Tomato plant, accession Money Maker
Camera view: bottom (45 deg); turntable rotation: 60 degrees
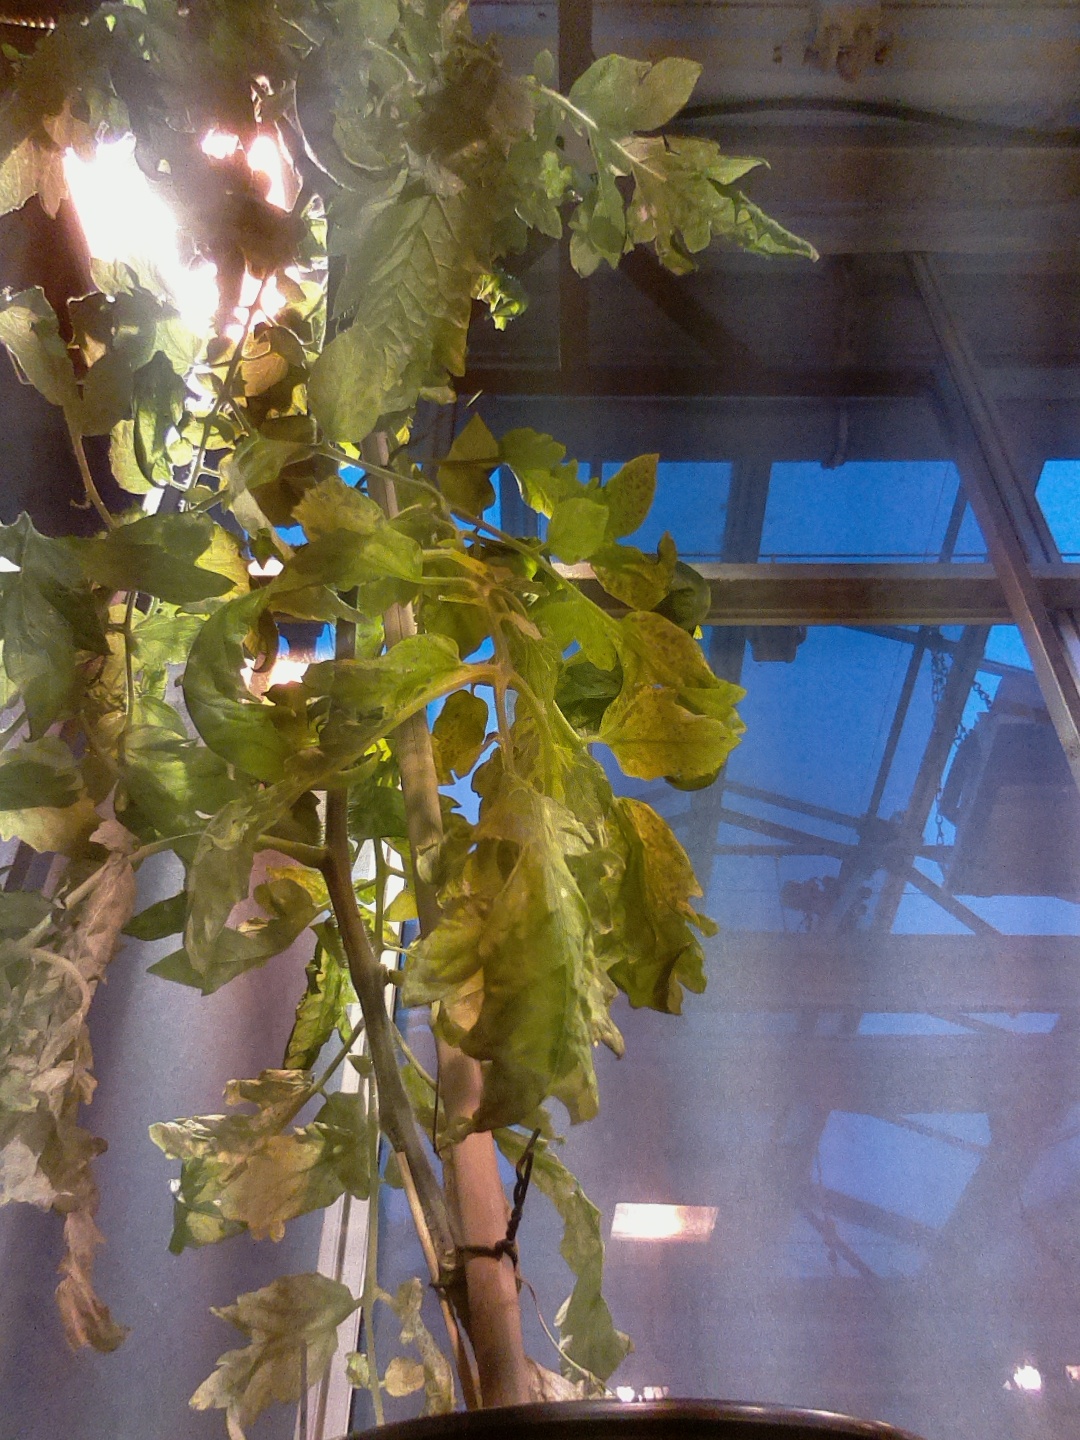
BBCH growth stage 72: 20%-30% of final fruit size